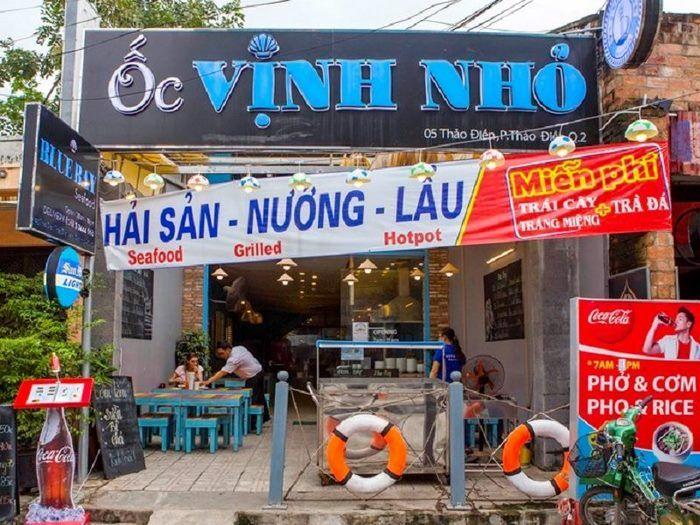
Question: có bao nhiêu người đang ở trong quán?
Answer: có ba người đang ở trong quán